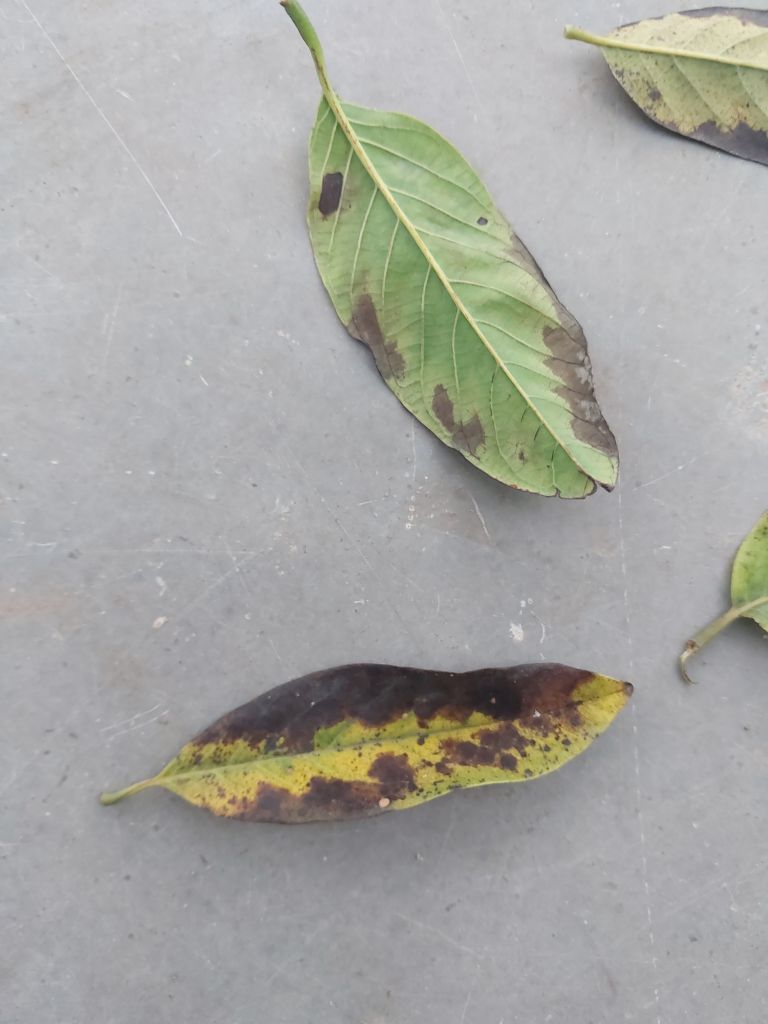
Disease label: Leaf spot on Leaves